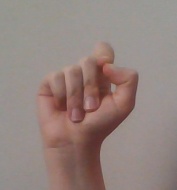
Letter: fa